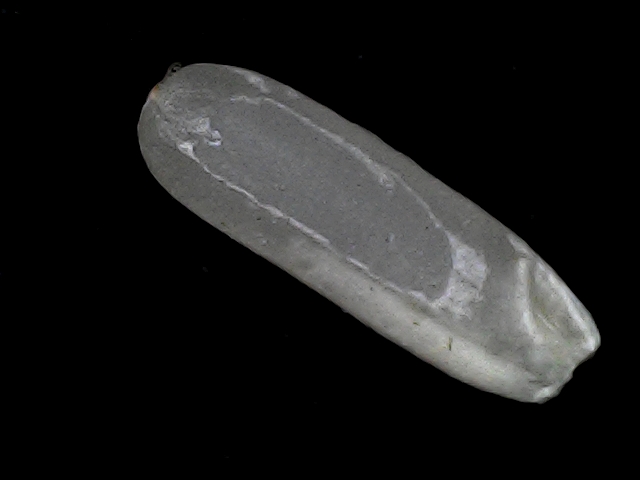
Rice variety: BD75